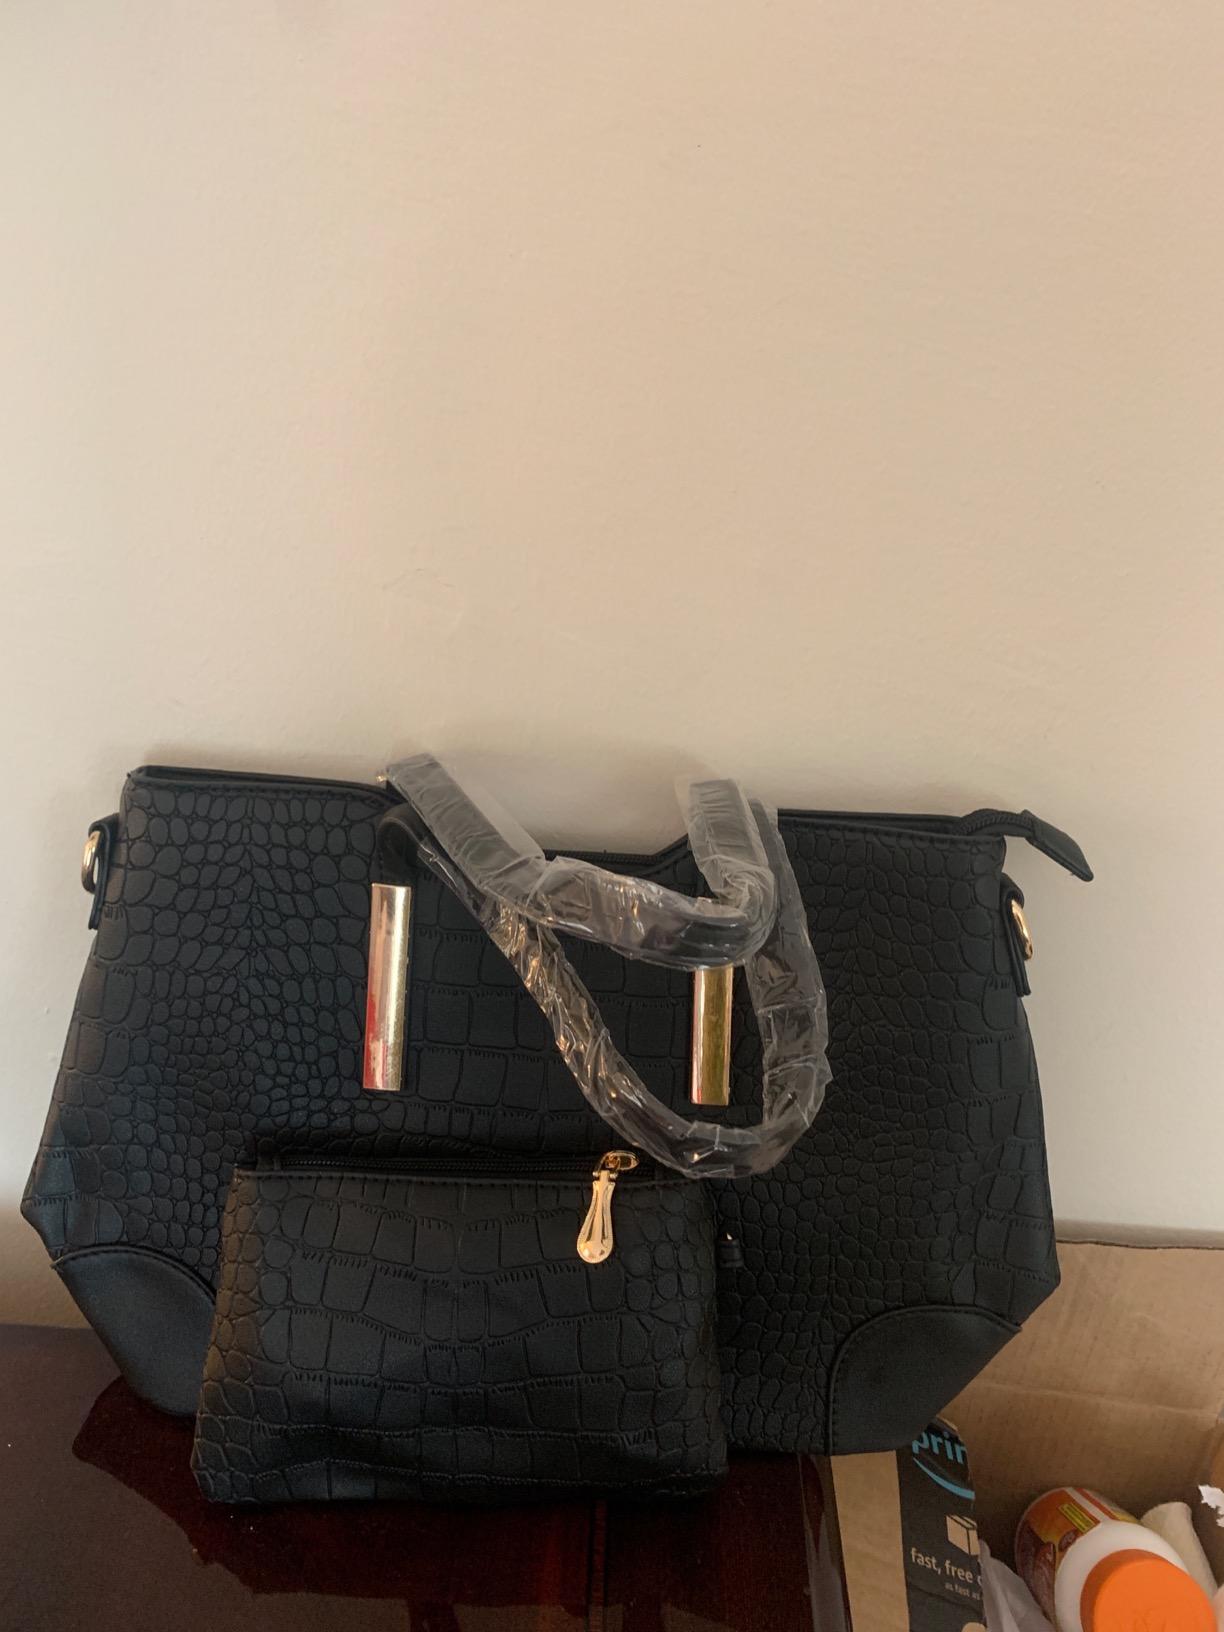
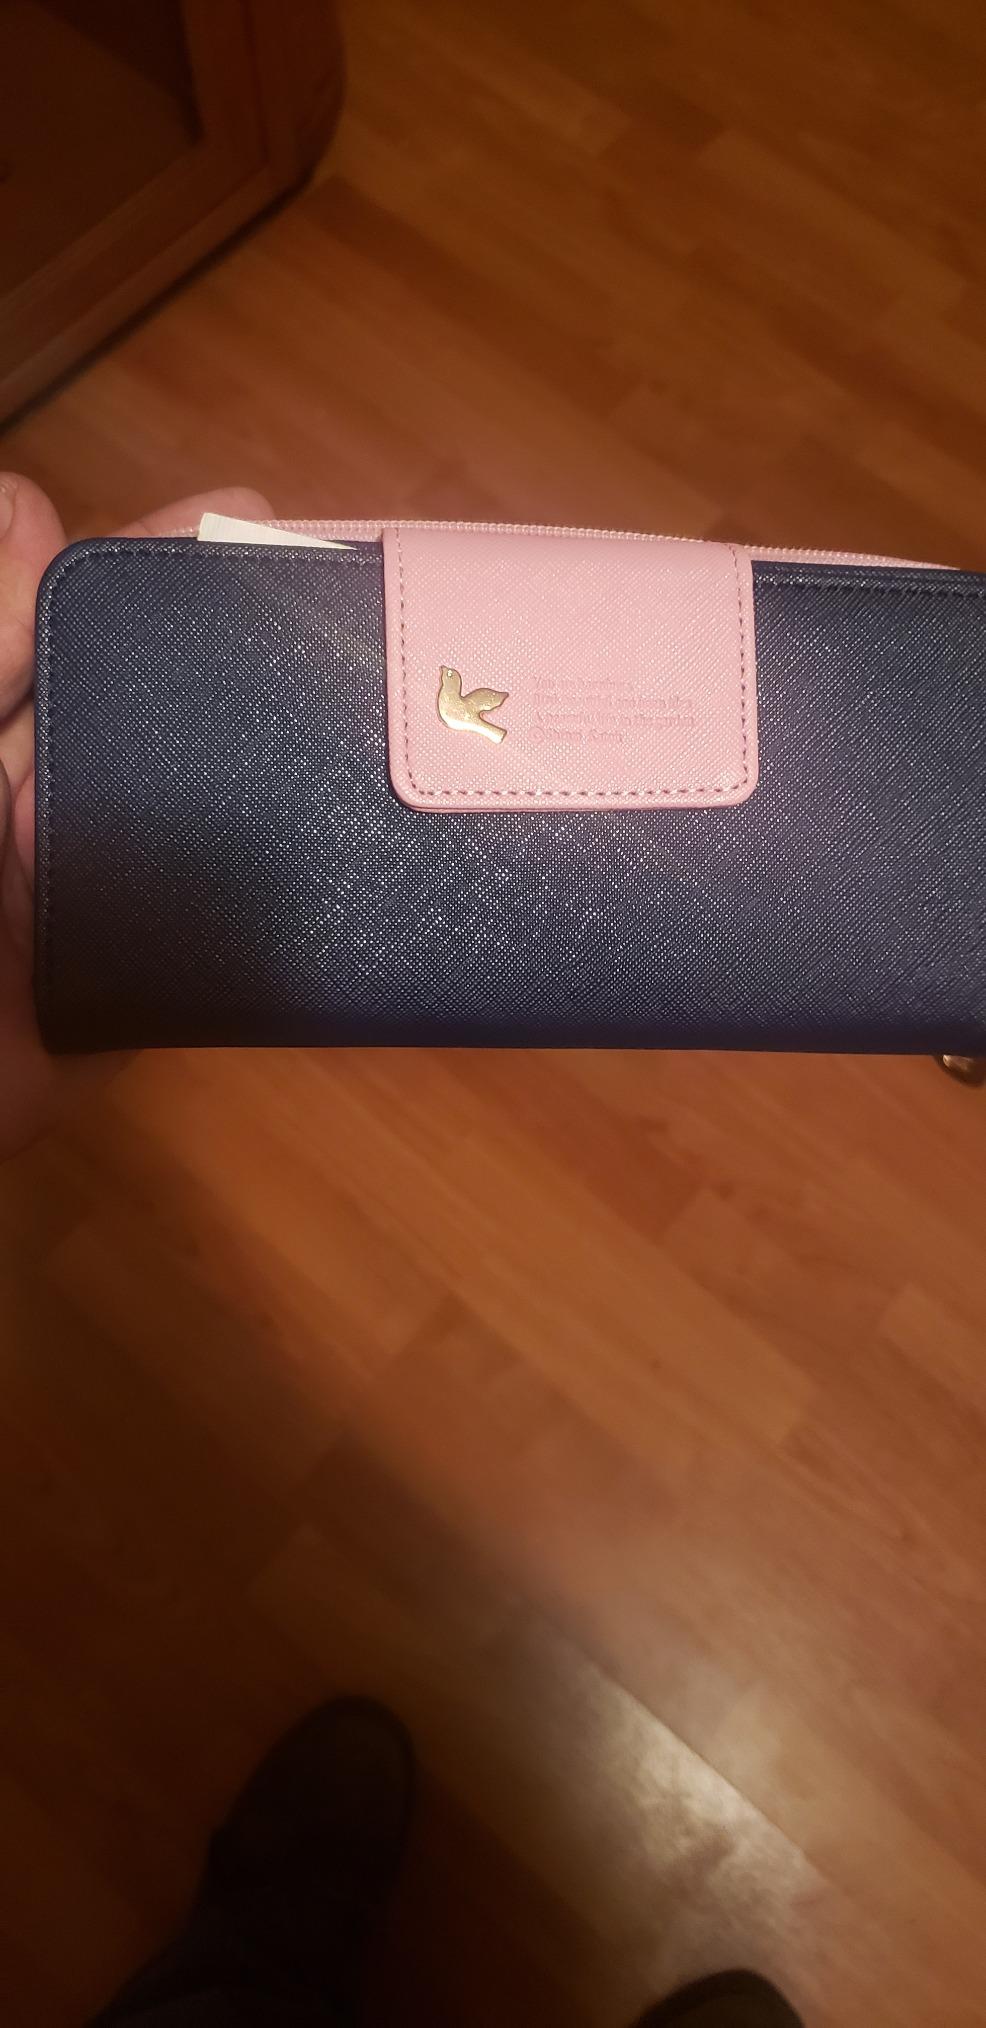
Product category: accessories_handbag
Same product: no